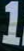
Number: 1